Still Woozy

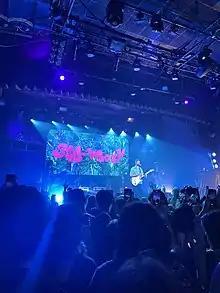
2022 "If This Isn't Nice, I Don't Know What Is" album tour, Boston, Massachusetts

In 2017, Gamsky released his first single, "Vacation", under the stage name Still Woozy. 25 years old at the time, Gamsky stated that he chose the name because of his spaced-out nature. His song "Cooks" was featured in the 2018 Netflix movie "The After Party".